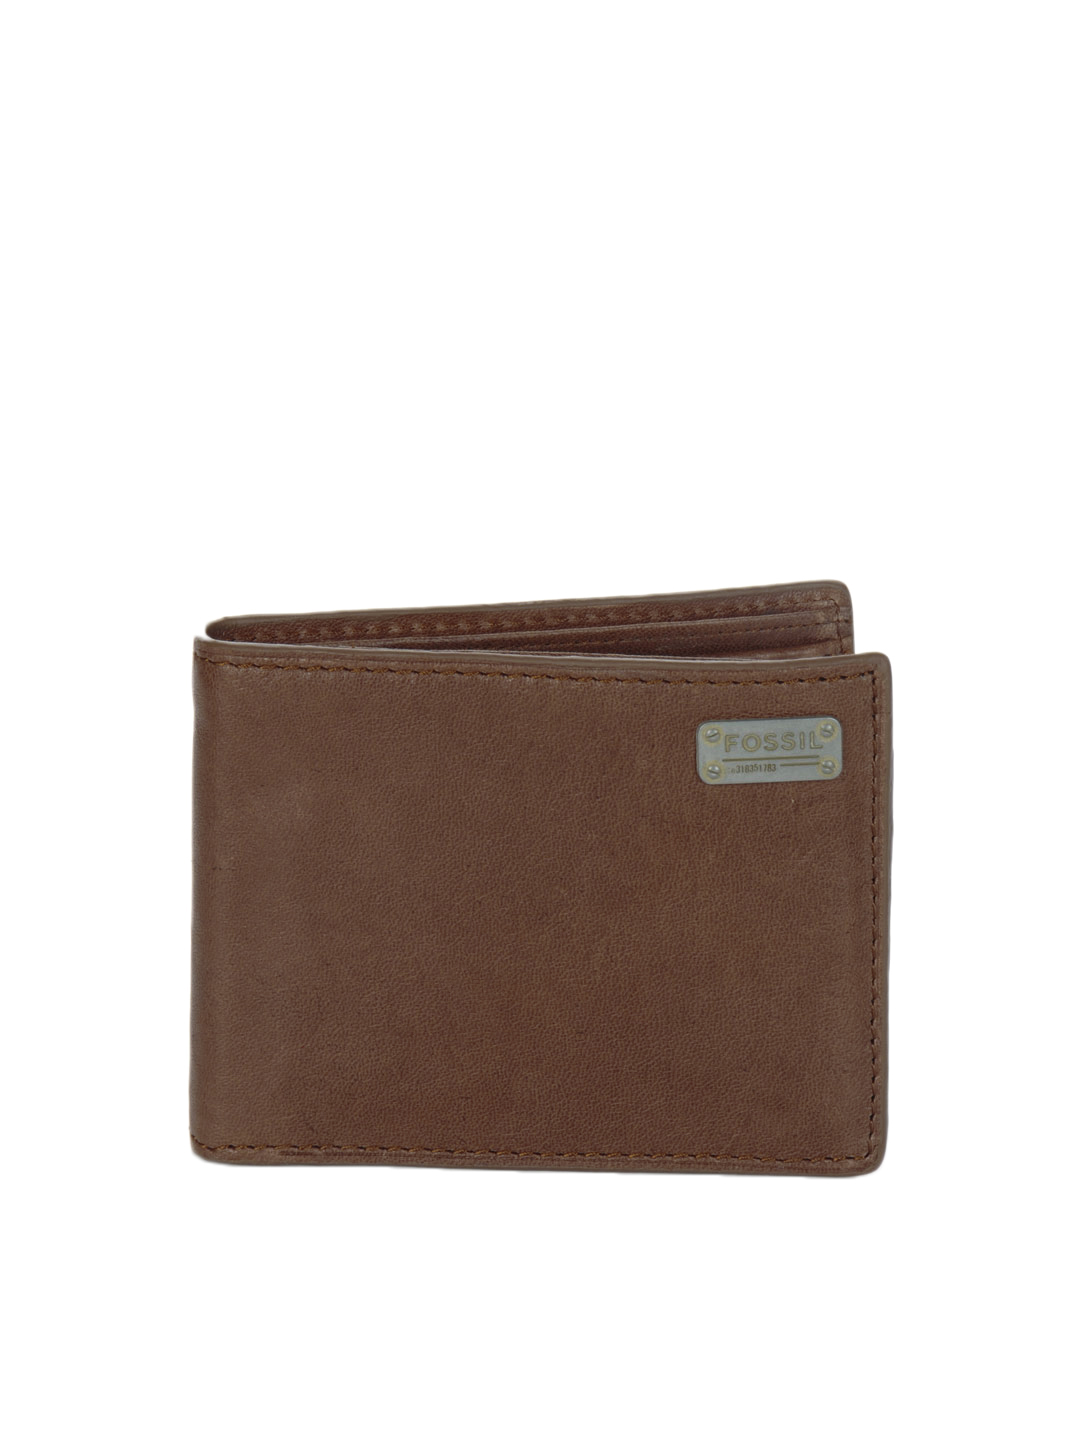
Fossil Men Brown Wallet
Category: Accessories / Wallets / Wallets
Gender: Men
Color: Brown
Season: Winter 2016
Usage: Casual